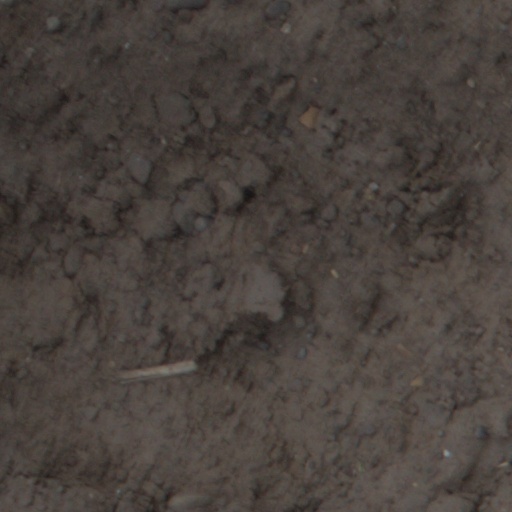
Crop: wheat